Central de Abasto

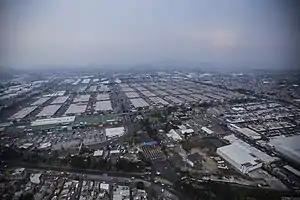
Central de Abasto is one of the two large wholesale markets in Mexico City, along with the Nueva Viga market, which specializes in fish and seafood.

The Central de Abasto (also spelled Abastos; English for "Supply Center") is Mexico City's main wholesale market for produce and other foodstuffs run similarly to traditional public markets. It was constructed to be the meeting point for producers, wholesalers, retailers and consumers for the entire country. Located in the eastern borough of Iztapalapa, it is the most important commercial establishment in Mexico and the largest of its kind in the world. The market handles over 30,000 tons of merchandise daily, representing 80% of the consumption of the Mexico City metropolitan area. The market was established on former farmland to ease congestion in the historic center of Mexico City.